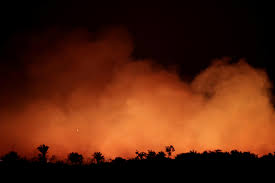
Label: urban_fire